Subaru Legacy (fifth generation)

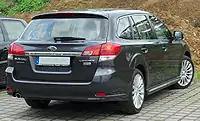
2010 Subaru Legacy 2.0D Touring Wagon

Japanese buyers can choose two different premium level entertainment systems; they can select the previously described Harman/Kardon GPS-stereo with six speakers, or a McIntosh sourced GPS/stereo with Dolby Digital , a separate powered amplifier and 10 speakers. Both units are Gracenote, G-BOOK and VICS enabled, with both systems available with an internal 600 MHz 40GB HDD coupled with a digital TV tuner that can be watched when the transmission is in park and the parking brake applied. Both stereos are compatible with CD, CD-R/RW, DVD and DVD R/RW as well as MP3 and WMA music formats. A Harman/Kardon sourced stereo with a 6-disc in-dash CD changer and SRS Circle Surround sound is the entry level sound system offered with six speakers and is standard equipment. The center dashboard trim is color matched based on the stereo installed; if it has the Harman/Kardon units, the trim color is silver brushed aluminum, and if the McIntosh is installed the trim color is black brushed aluminum. The climate controls are also colored either silver or black as well.